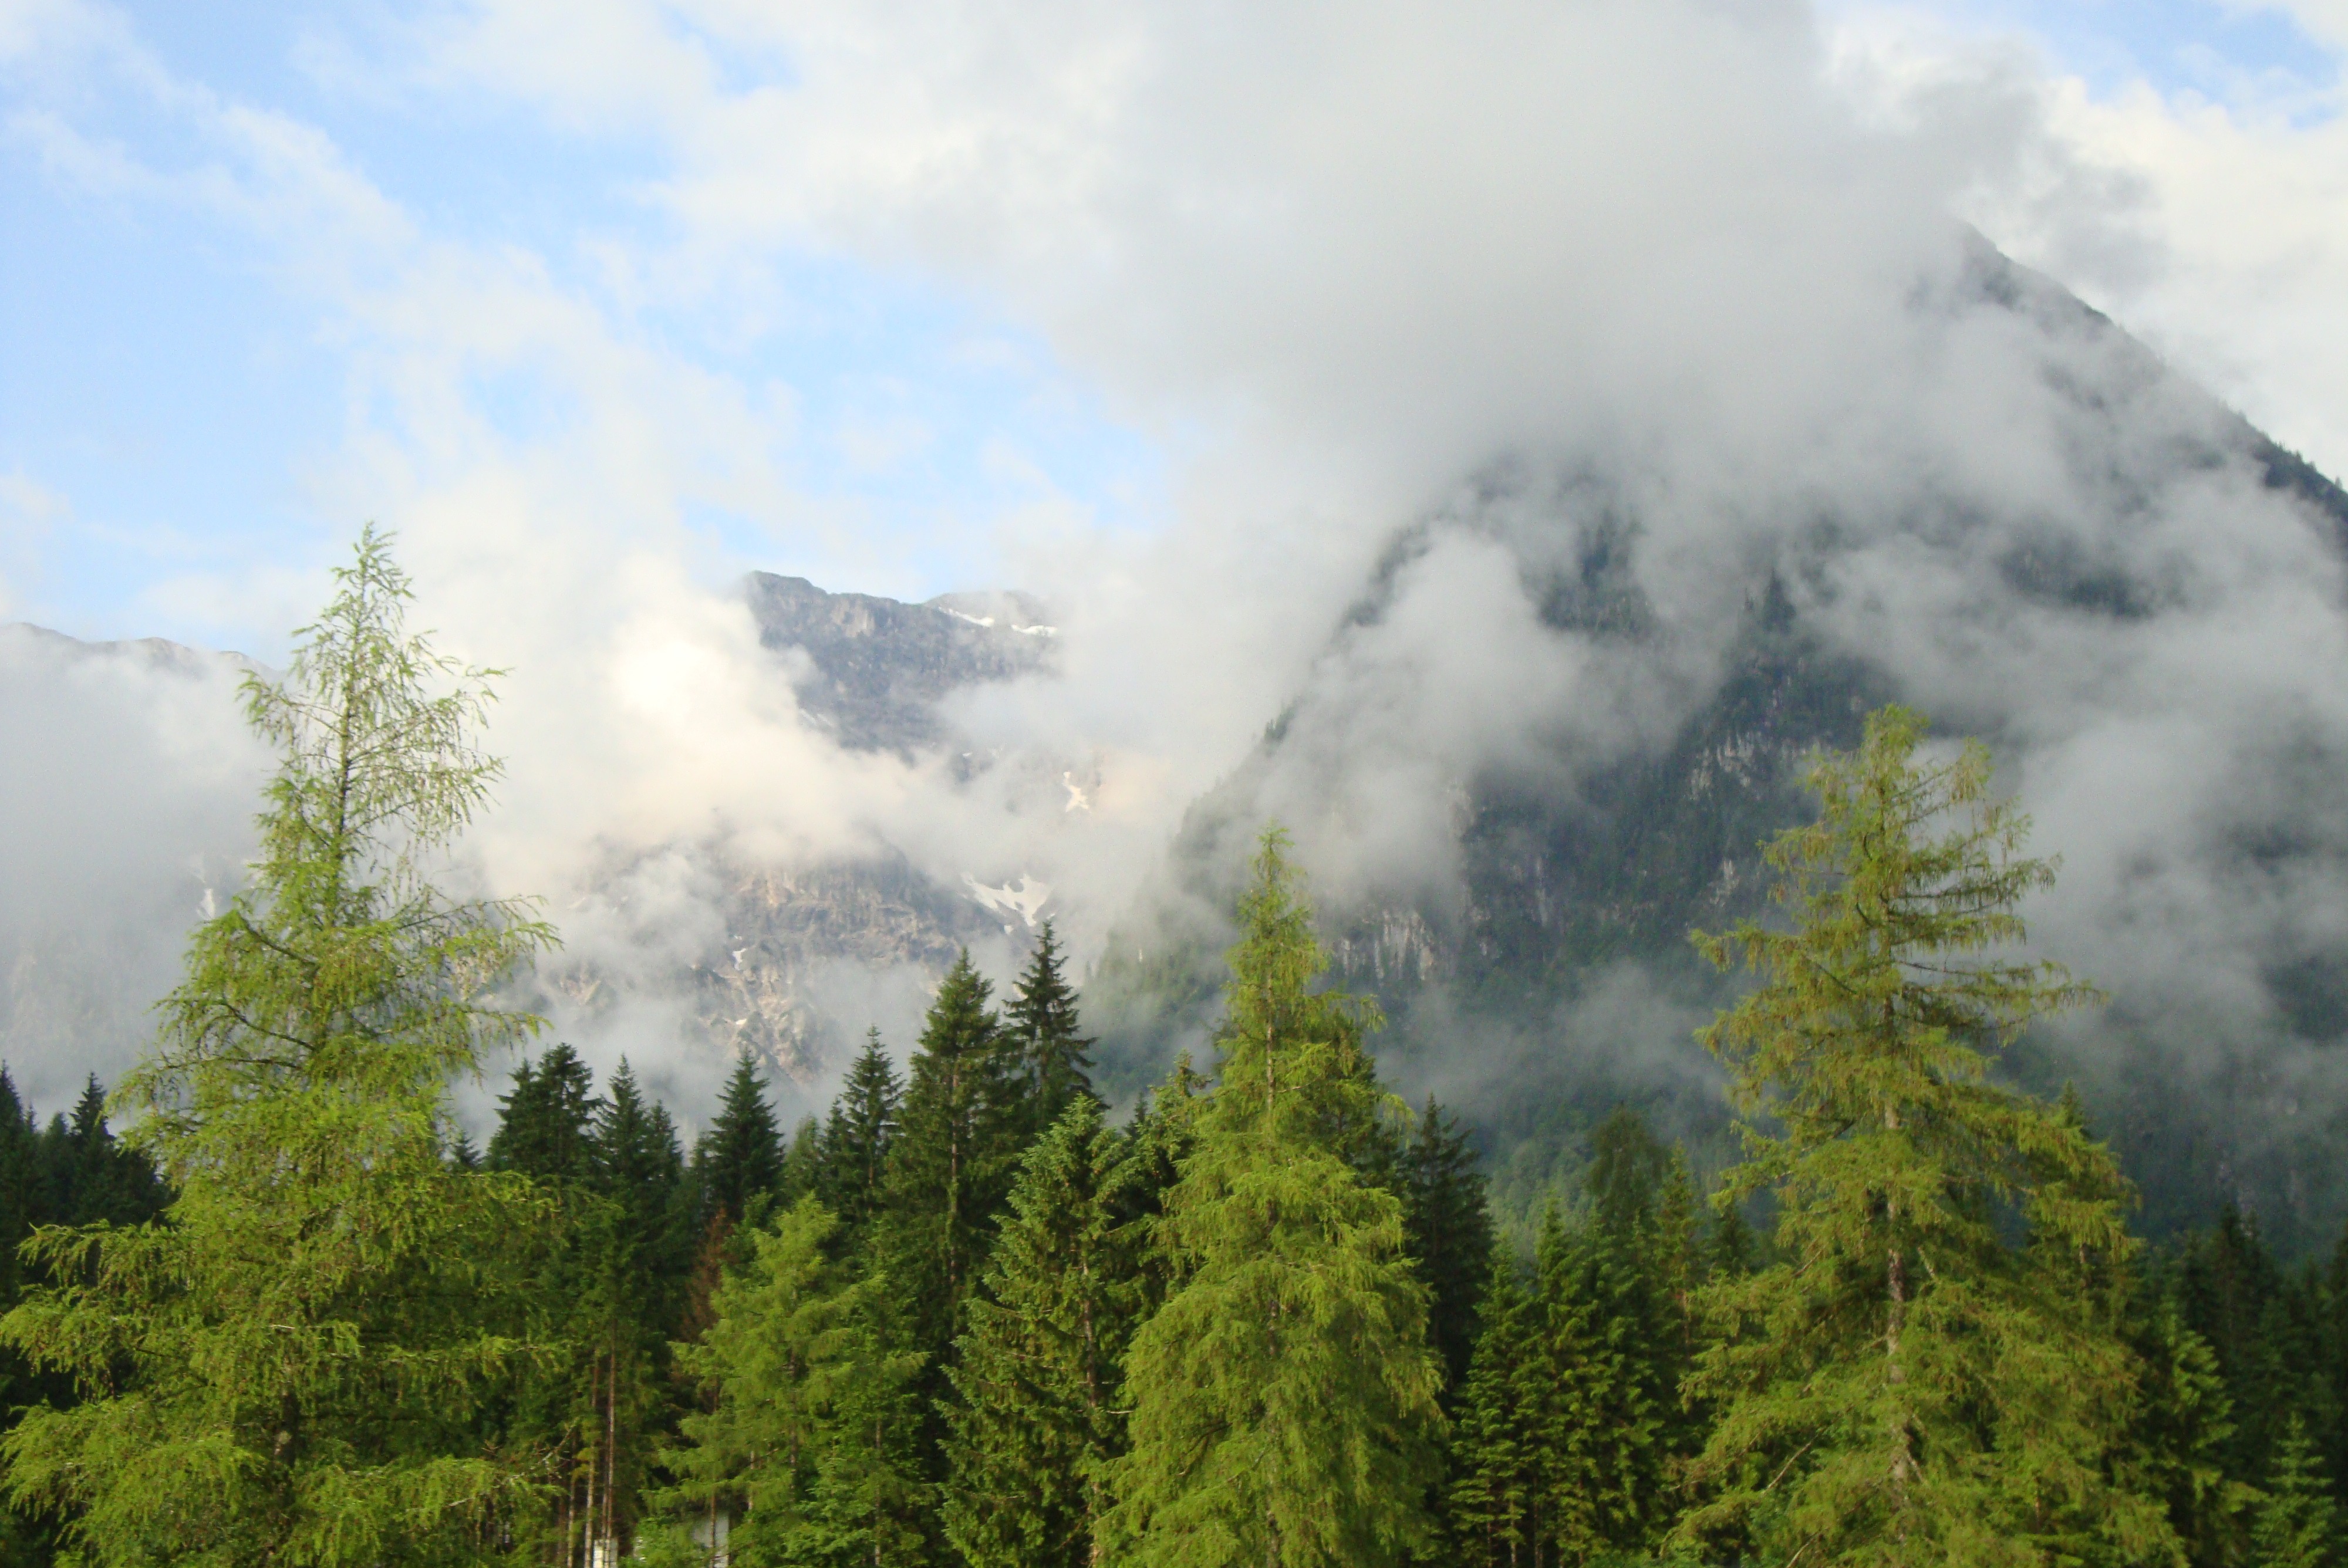
tree, forest, wilderness, mountain, cloud, fog, mountain range, alpine, ridge, mountains, habitat, ecosystem, wildfire, landform, coniferous forest, achensee, natural environment, geographical feature, atmospheric phenomenon, mountainous landforms, temperate coniferous forest, geological phenomenon